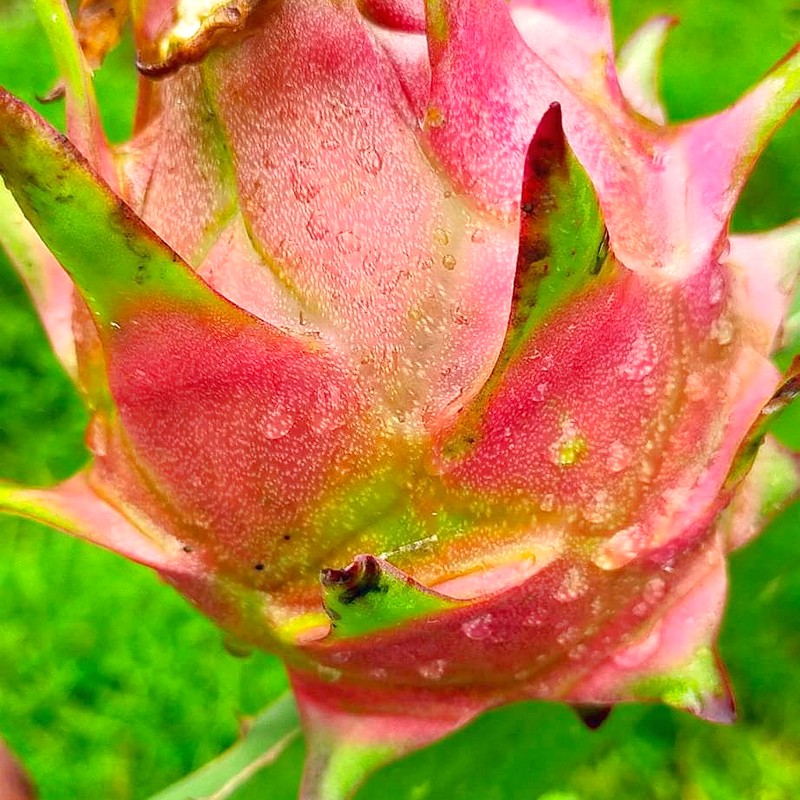
Label: Mature Dragon Fruit